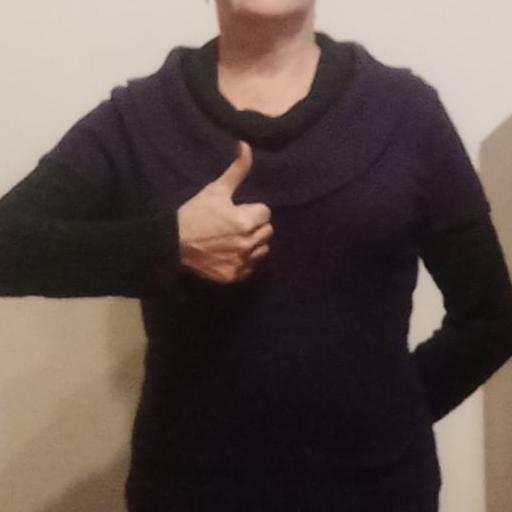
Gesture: like